Fanno flow

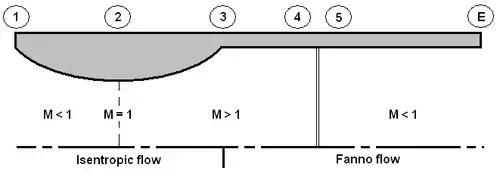
Figure 3 A supersonic nozzle leading into a constant area duct is depicted. The initial conditions exist at point 1. Point 2 exists at the nozzle throat, where "M" = 1. Point 3 labels the transition from isentropic to Fanno flow. Points 4 and 5 give the pre- and post-shock wave conditions, and point E is the exit from the duct.

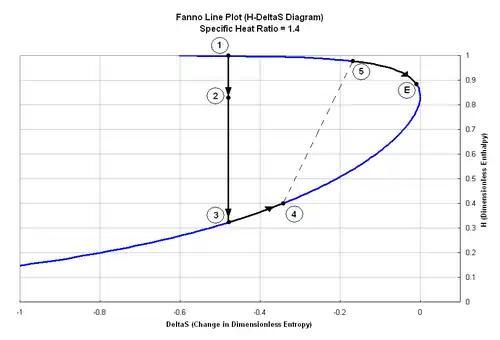
Figure 4 The "H"-"S" diagram is depicted for the conditions of Figure 3. Entropy is constant for isentropic flow, so the conditions at point 1 move down vertically to point 3. Next, the flow follows the Fanno line until a shock changes the flow from supersonic to subsonic. The flow then follows the Fanno line again, almost reaching a choked condition before exiting the duct.

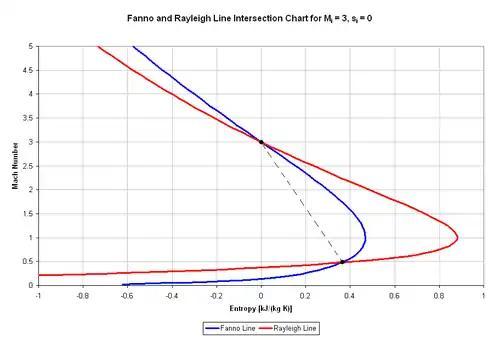
Figure 5 Fanno and Rayleigh Line Intersection Chart.

The Fanno flow model is often used in the design and analysis of nozzles. In a nozzle, the converging or diverging area is modeled with isentropic flow, while the constant area section afterwards is modeled with Fanno flow. For given upstream conditions at point 1 as shown in Figures 3 and 4, calculations can be made to determine the nozzle exit Mach number and the location of a normal shock in the constant area duct. Point 2 labels the nozzle throat, where "M" = 1 if the flow is choked. Point 3 labels the end of the nozzle where the flow transitions from isentropic to Fanno. With a high enough initial pressure, supersonic flow can be maintained through the constant area duct, similar to the desired performance of a blowdown-type supersonic wind tunnel. However, these figures show the shock wave before it has moved entirely through the duct. If a shock wave is present, the flow transitions from the supersonic portion of the Fanno line to the subsonic portion before continuing towards "M" = 1. The movement in Figure 4 is always from the left to the right in order to satisfy the second law of thermodynamics.